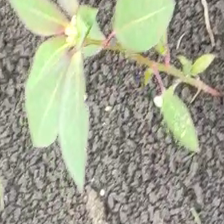
Weed species: Moti_dudhi(Euphorbia_geneculata_L)